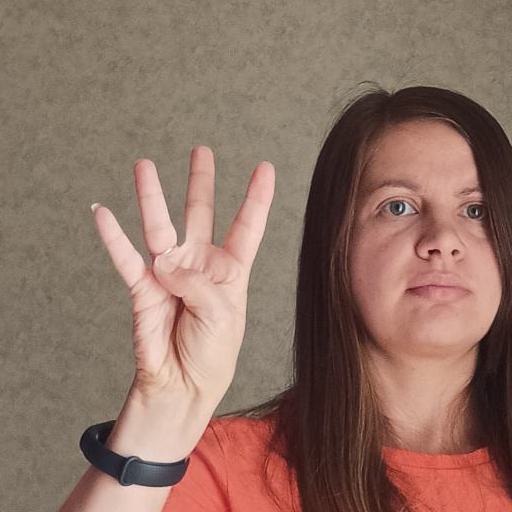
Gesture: four